The Bronze Horseman (poem)

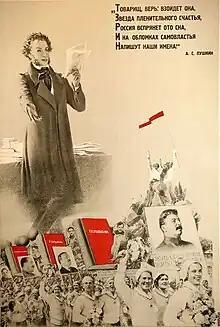
Alexander Pushkin on Soviet poster

Pushkin's poem became particularly significant during the Soviet era. Pushkin depicted Peter as a strong leader, so allowing Soviet citizens to praise their own Peter, Joseph Stalin. Stalin himself was said to be "most willingly compared" to Peter the Great. A poll in "Literaturnyi sovremennik" in March 1936 reported praise for Pushkin's portrayal of Peter, with comments in favour of how "The Bronze Horseman" depicted the resolution of the conflict between the personal and the public in favour of the public. This was in keeping with the Stalinist emphasis of how the achievements of Soviet society as a whole were to be extolled over the sufferings of the individual. Soviet thinkers also read deeper meanings into Pushkin's works. Andrei Platonov wrote two essays to commemorate the centenary of Pushkin's death, both published in "Literaturnyi kritik". In "Pushkin, Our Comrade", Platonov expanded upon his view of Pushkin as a prophet of the later rise of socialism. Pushkin not only 'divined the secret of the people', wrote Platonov, he depicted it in "The Bronze Horseman", where the collision between Peter the Great's ruthless quest to build an empire, as expressed in the construction of Saint Petersburg, and Evgenii's quest for personal happiness will eventually come together and be reconciled by the advent of socialism. Josef Brodsky's "A Guide to a Renamed City" "shows both Lenin and the Horseman to be equally heartless arbiters of other's fates," connecting the work to another great Soviet leader.